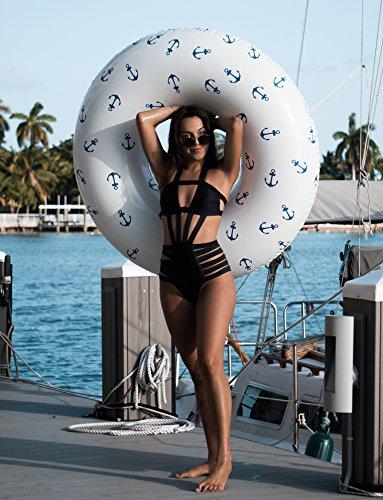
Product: Mimosa Inc Inflatable Premium Quality Giant Round Tube Pool Float
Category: Toys & Games | Sports & Outdoor Play | Pools & Water Toys | Pool Rafts & Inflatable Ride-ons
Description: COPYRIGHT DESIGN: All new and original Billionaire Swan pool float by Mimosa Inc. Design is owned by Mimosa Inc and fully protected.
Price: $18.82